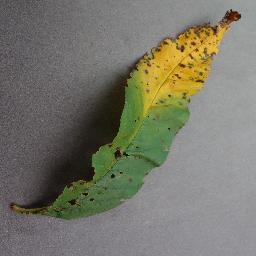
Label: Peach___Bacterial_spot